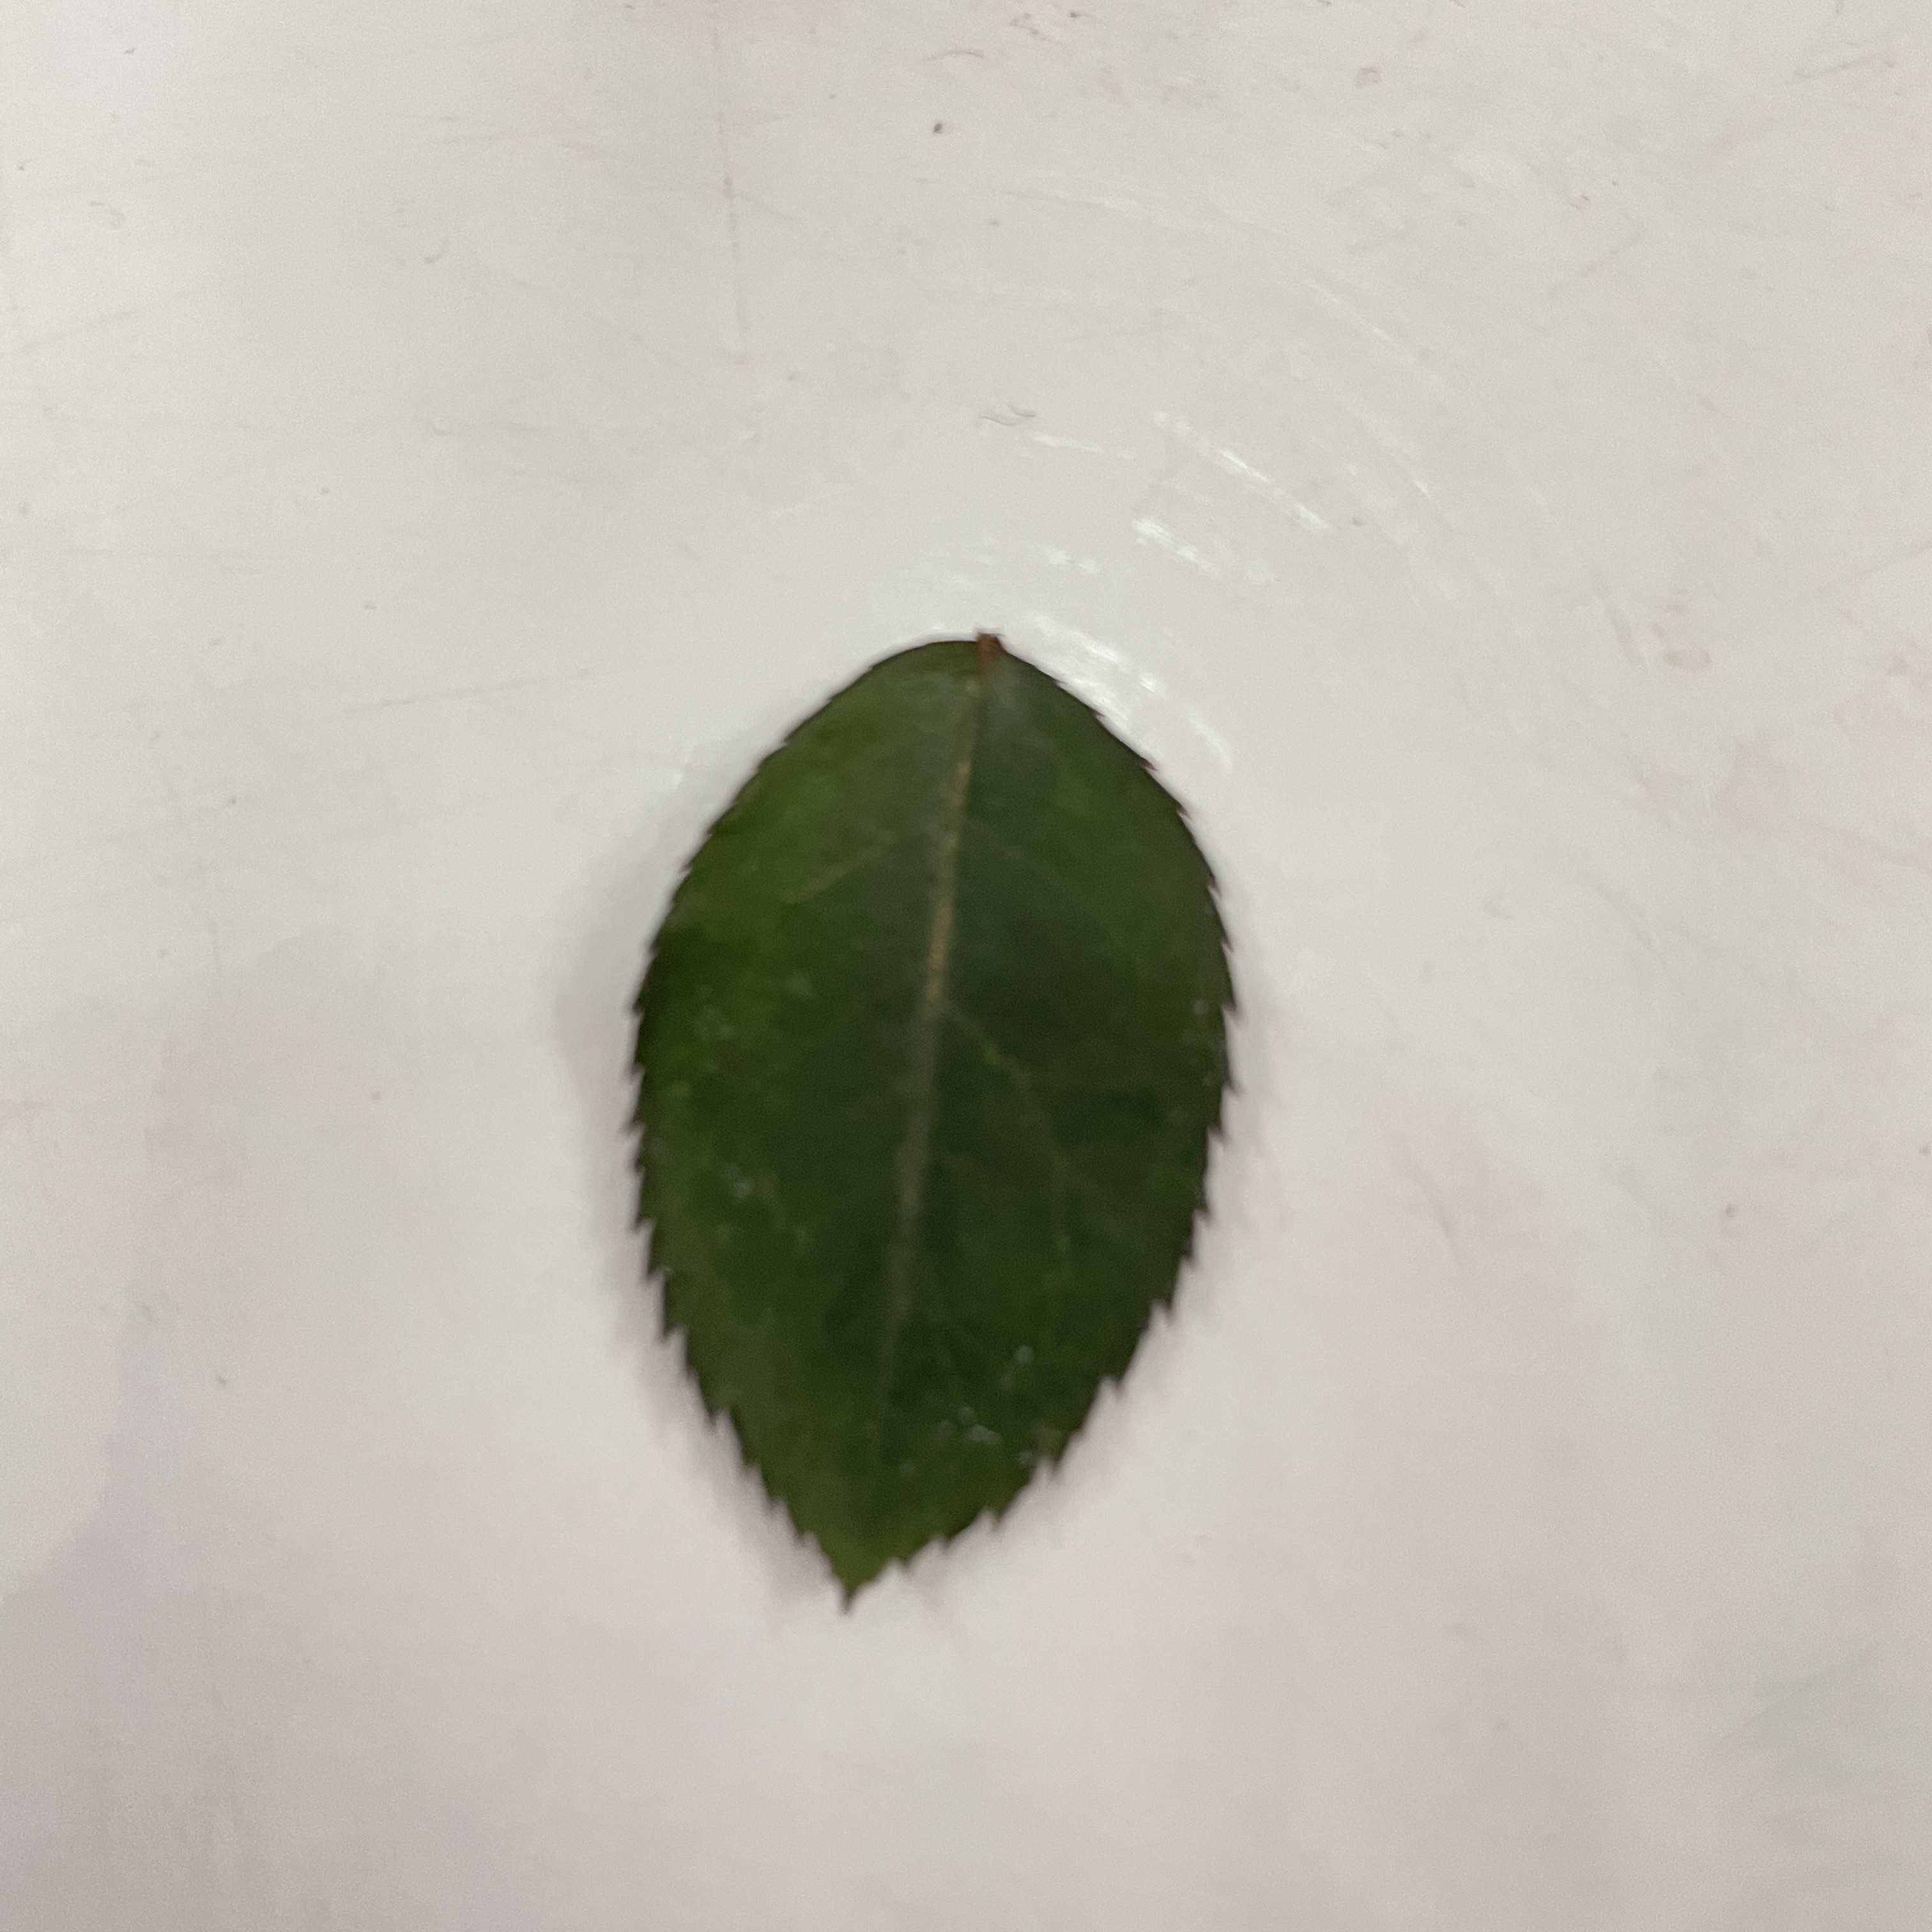
Label: Healthy Leaf